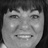
Emotion: happy